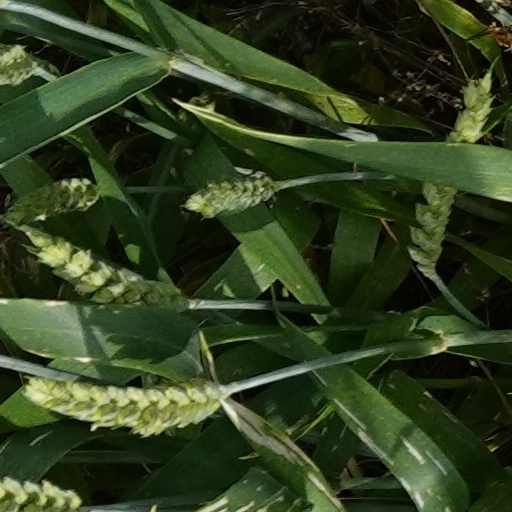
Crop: wheat